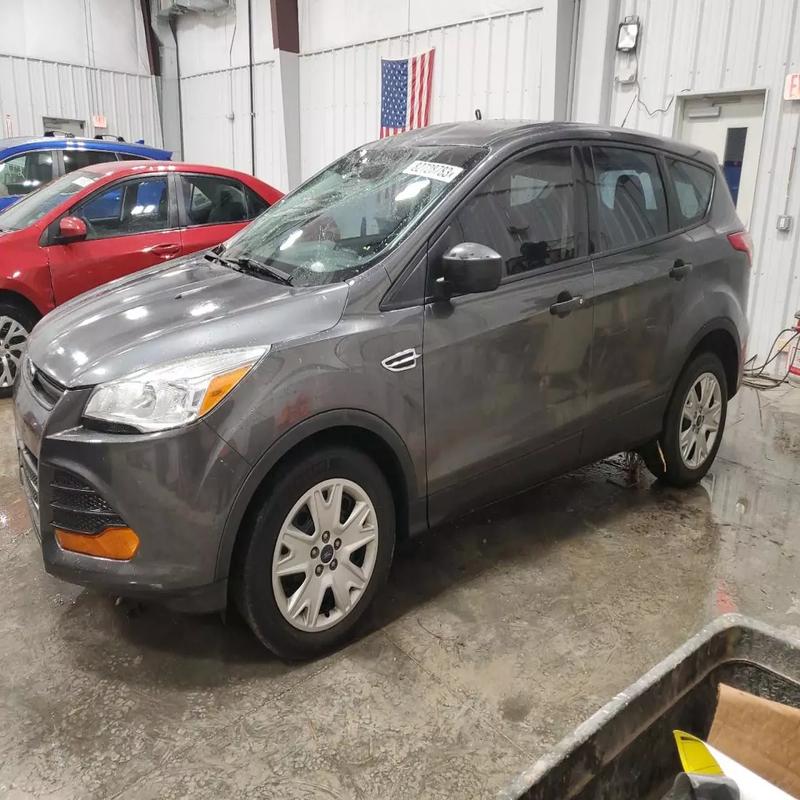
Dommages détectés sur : capot, pare-brise avant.
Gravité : majeur